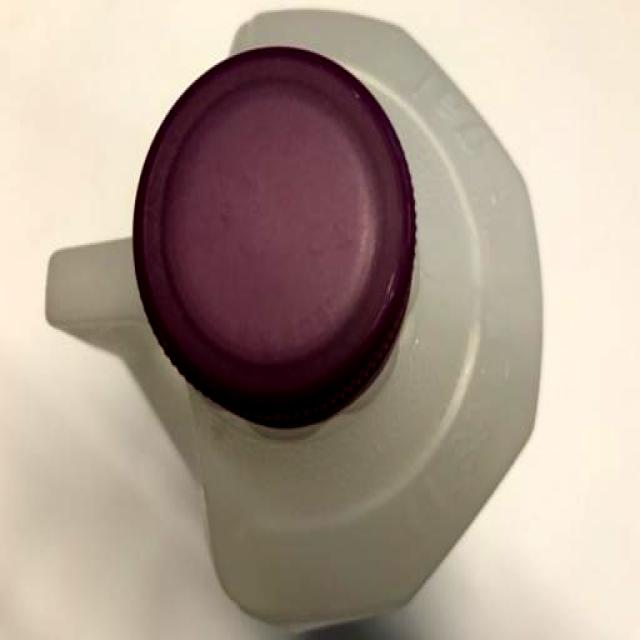
Label: Plastic